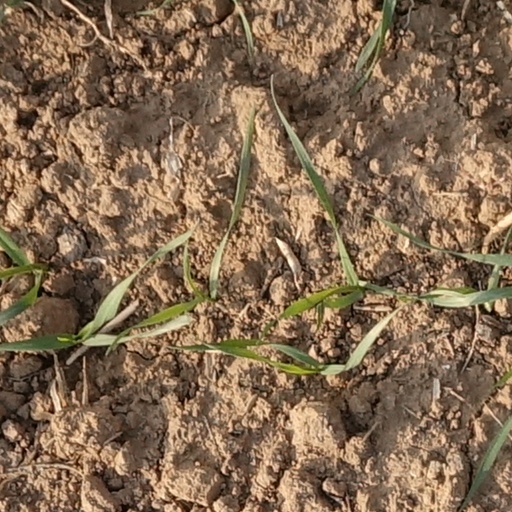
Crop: wheat